K-13 (film)

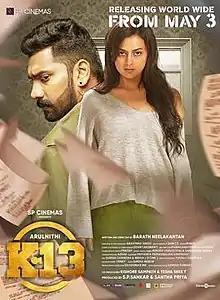
Theatrical release poster

K-13 (also spelt K13) is a 2019 Indian Tamil-language psychological mystery film written and directed by Barath Neelakantan in his directorial debut. The film stars Arulnithi and Shraddha Srinath, while Gayathrie, Yogi Babu, and Ramesh Thilak play supporting roles. Sam C. S. has been hired as music composer for the film replacing initially speculated music director turned actor Darbuka Siva due to the latter's acting and directorial commitments and aspirations. The film was released on 3 May 2019 to positive reviews but become an average hit.